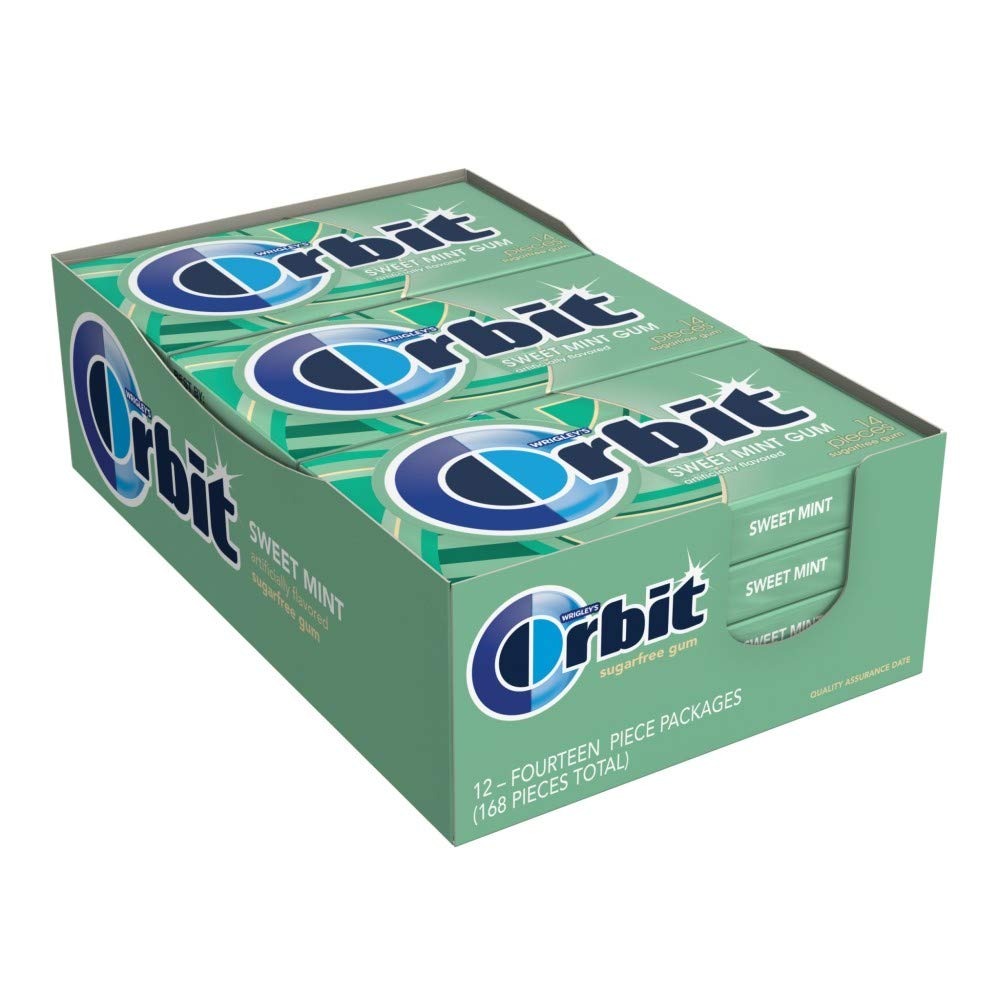
Item Name: Orbit Sweet Mint Sugar Free Chewing Gum Bulk, 12 Packs of 14-Pieces (168 Total Pieces)
Bullet Point 1: Contains one (1) 12-count, 168-piece bulk box of ORBIT Gum Sweet Mint Valentine's Day Sugarfree Chewing Gum
Bullet Point 2: Enjoy the refreshing and sweet flavor of ORBIT Gum Sweet Mint Sugar-free chewing gum with your loved ones this Valentines Day
Bullet Point 3: Freshen up for your romantic evening with a burst of minty flavor from ORBIT Gum Sweet Mint Valentine's Day Chewing Gum
Bullet Point 4: Spread the love this Valentine's Day by stocking your office pantry with a few packs of ORBIT Gum Sweet Mint Chewing Gum
Bullet Point 5: With this bulk box of gum, you'll have enough to share the love with friends, family, your special someone, and even strangers this V-Day
Value: 168.0
Unit: Count

Price: 2.895